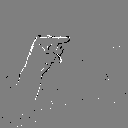
ASL letter: g